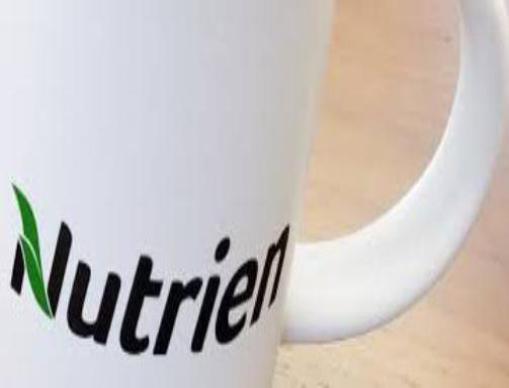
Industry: Food